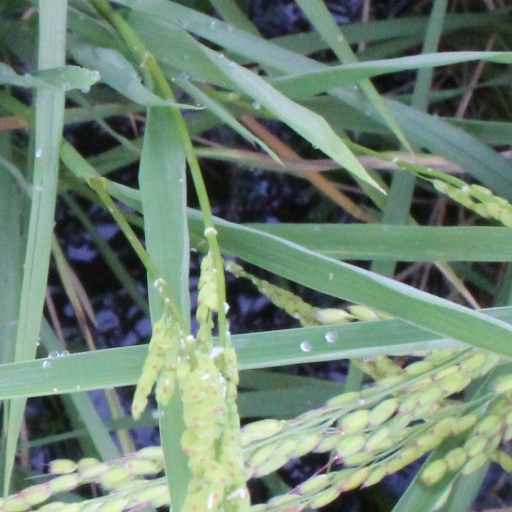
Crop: rice